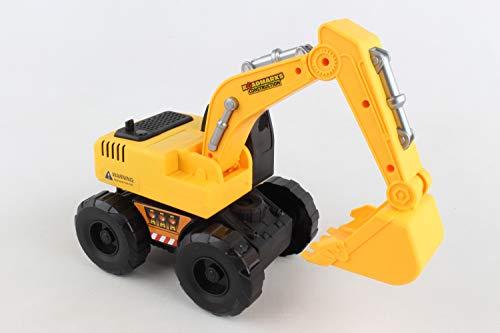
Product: Daron Construction Roadmarks Excavator
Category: Toys & Games | Play Vehicles | Toy Vehicles
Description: Functional LED lights and sounds.
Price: $12.95
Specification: ASIN:B07VCS66YQ|ShippingWeight:1pounds(Viewshippingratesandpolicies)|DateFirstAvailable:July12,2019